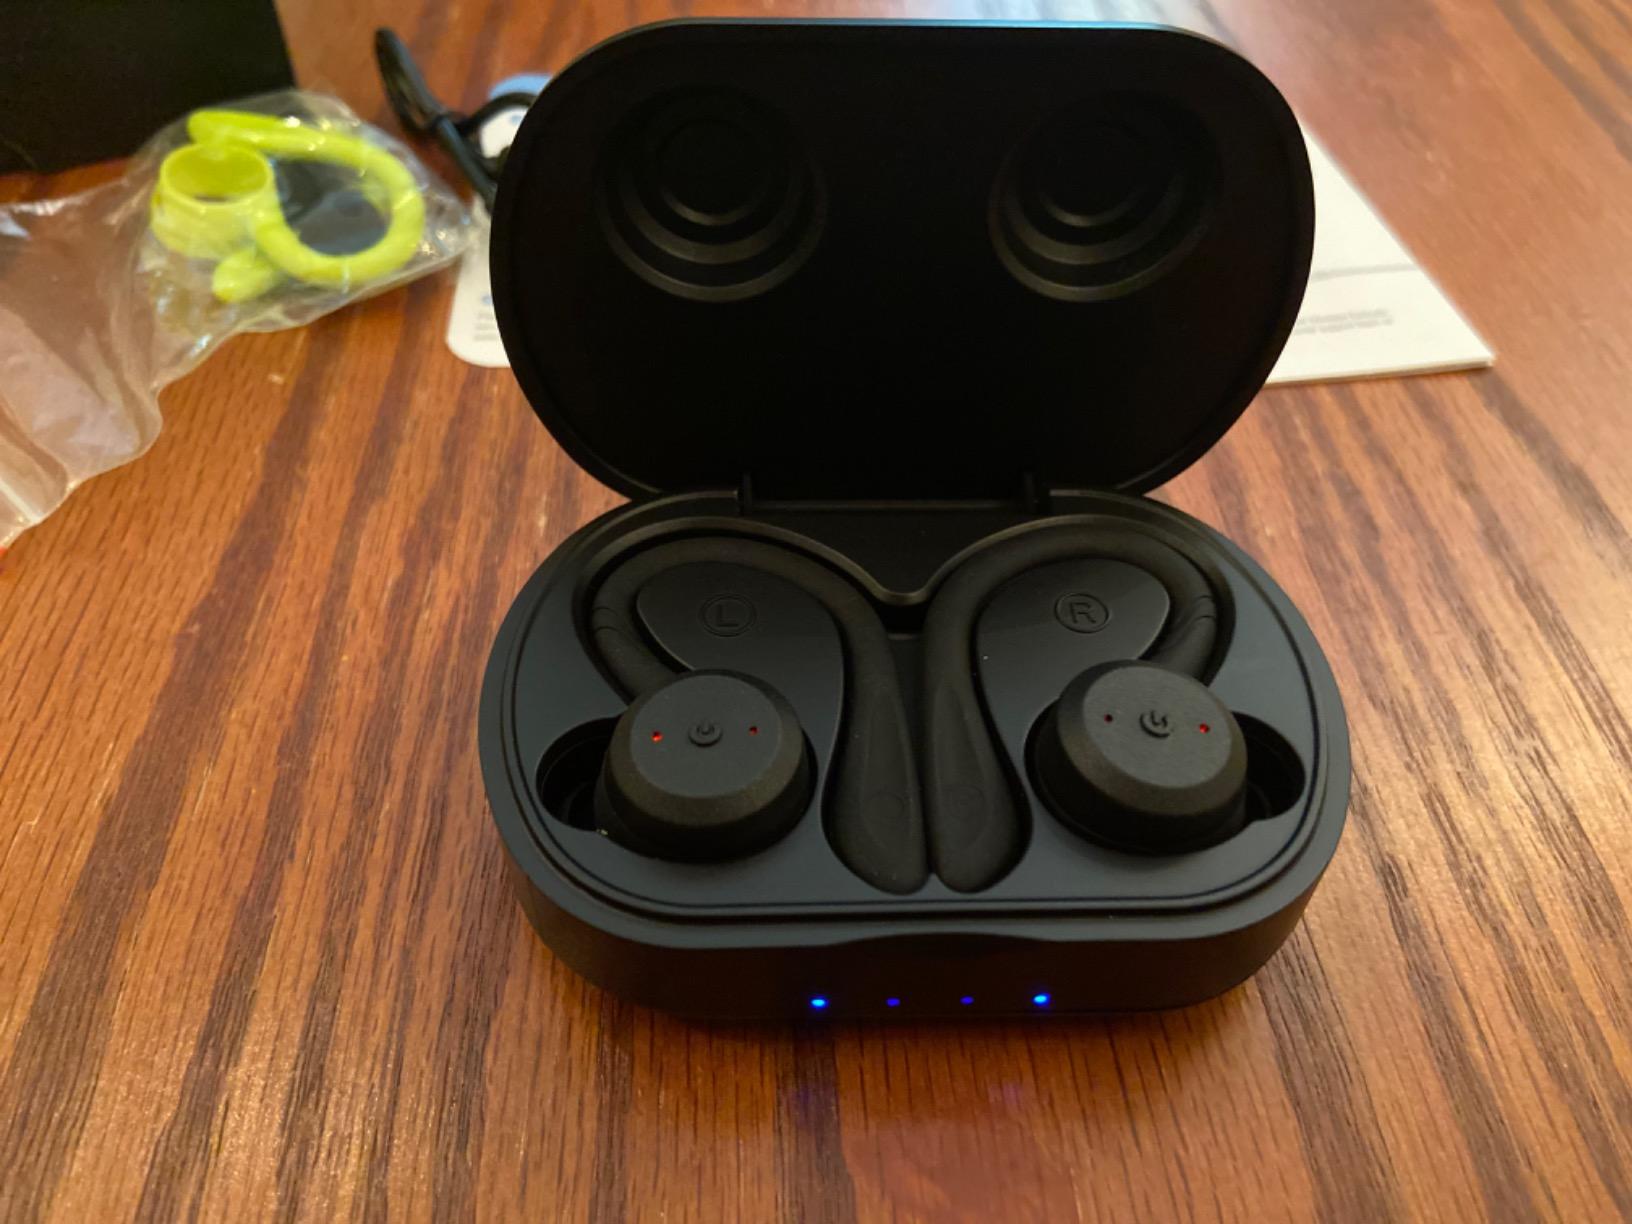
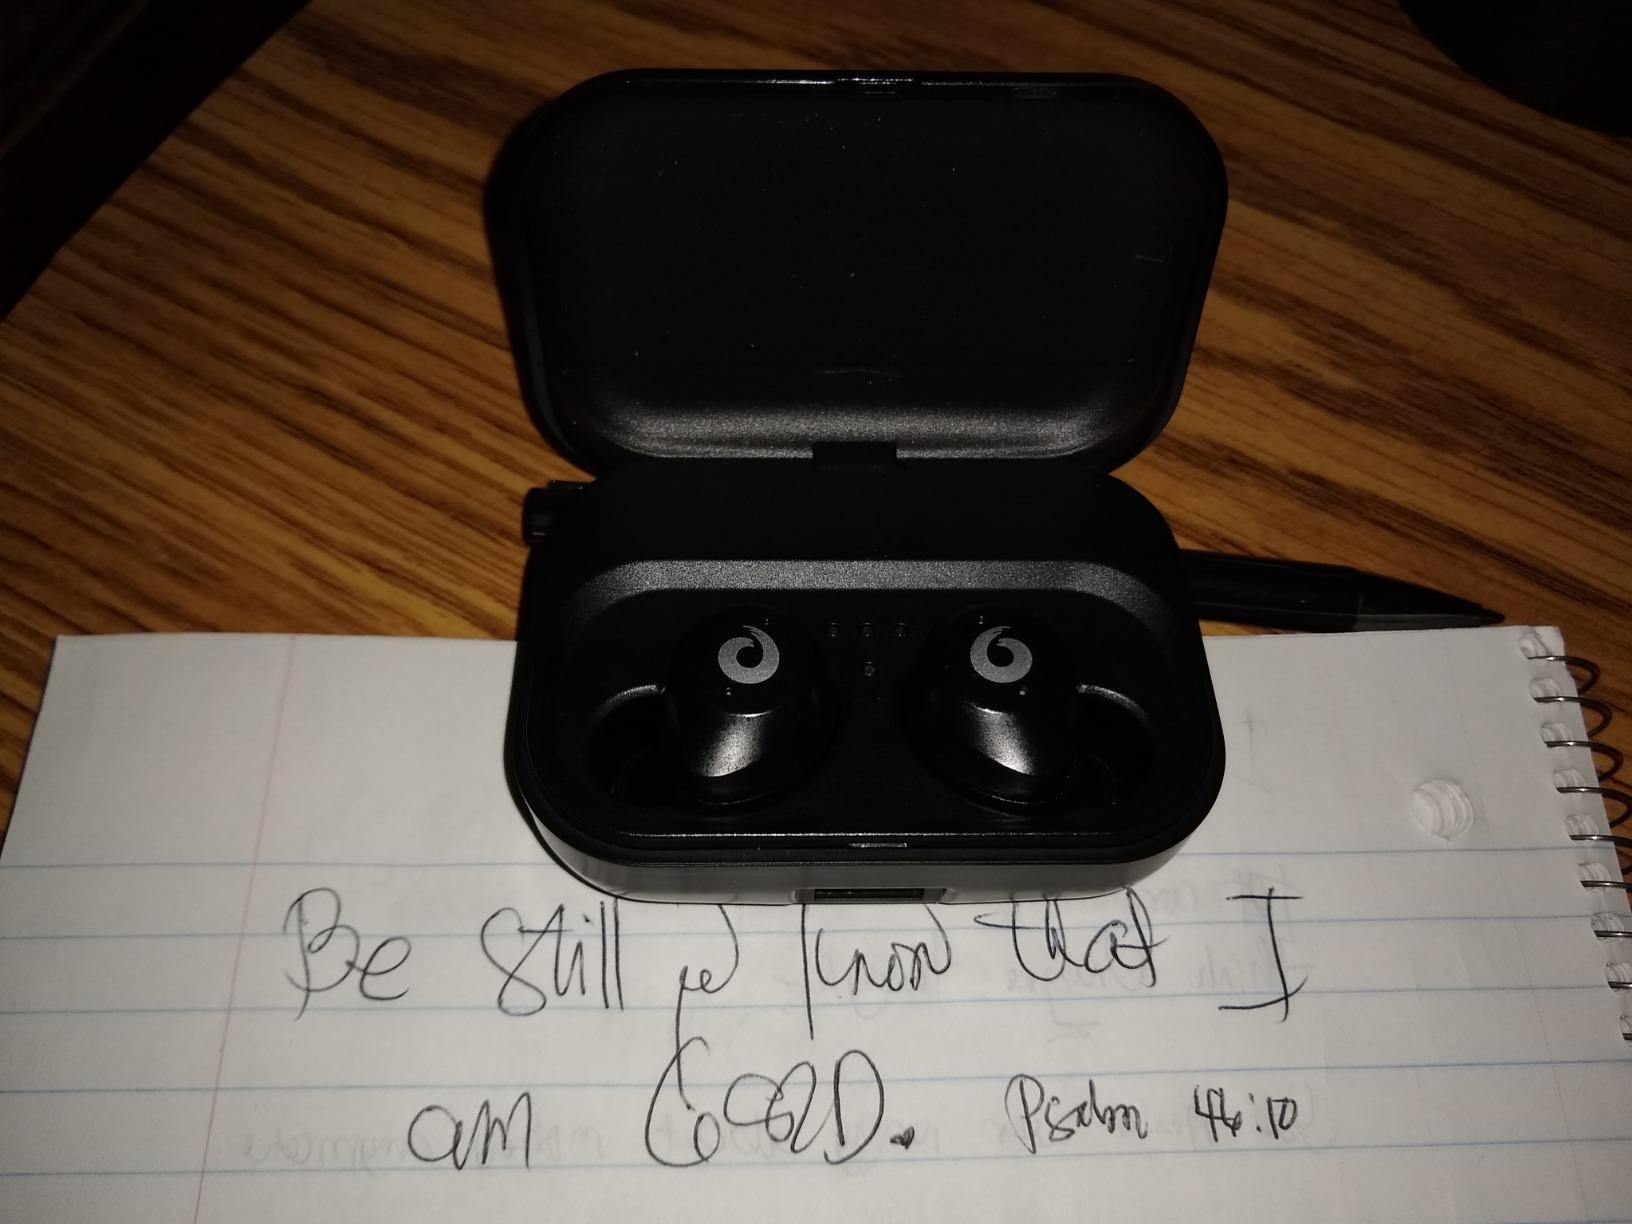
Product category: earbuds
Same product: no